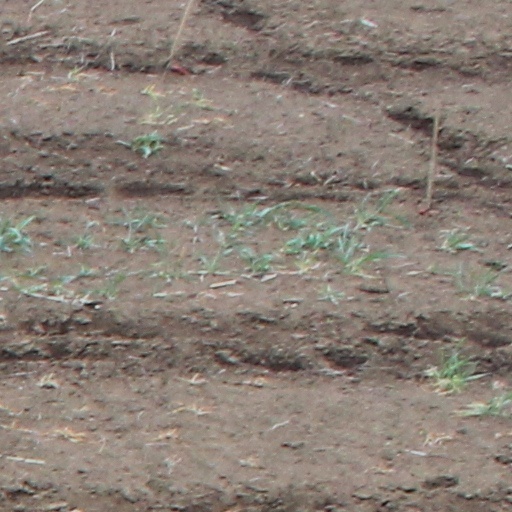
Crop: wheat